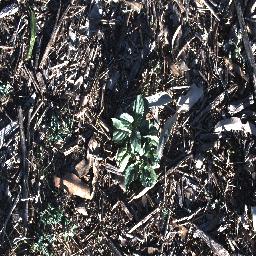
Label: snake_weed